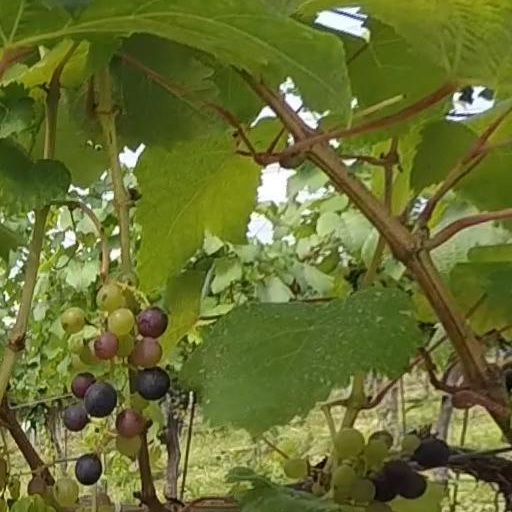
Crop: grape